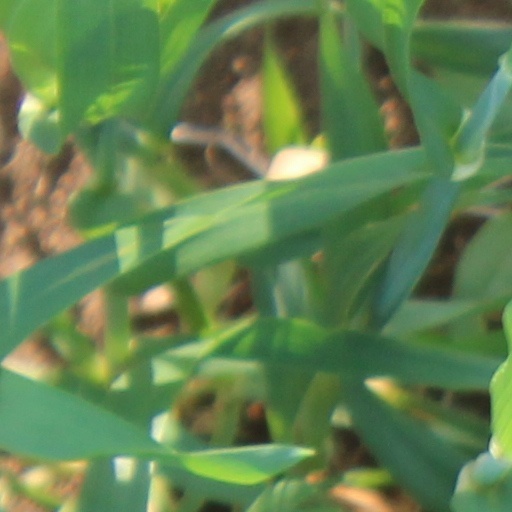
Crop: wheat